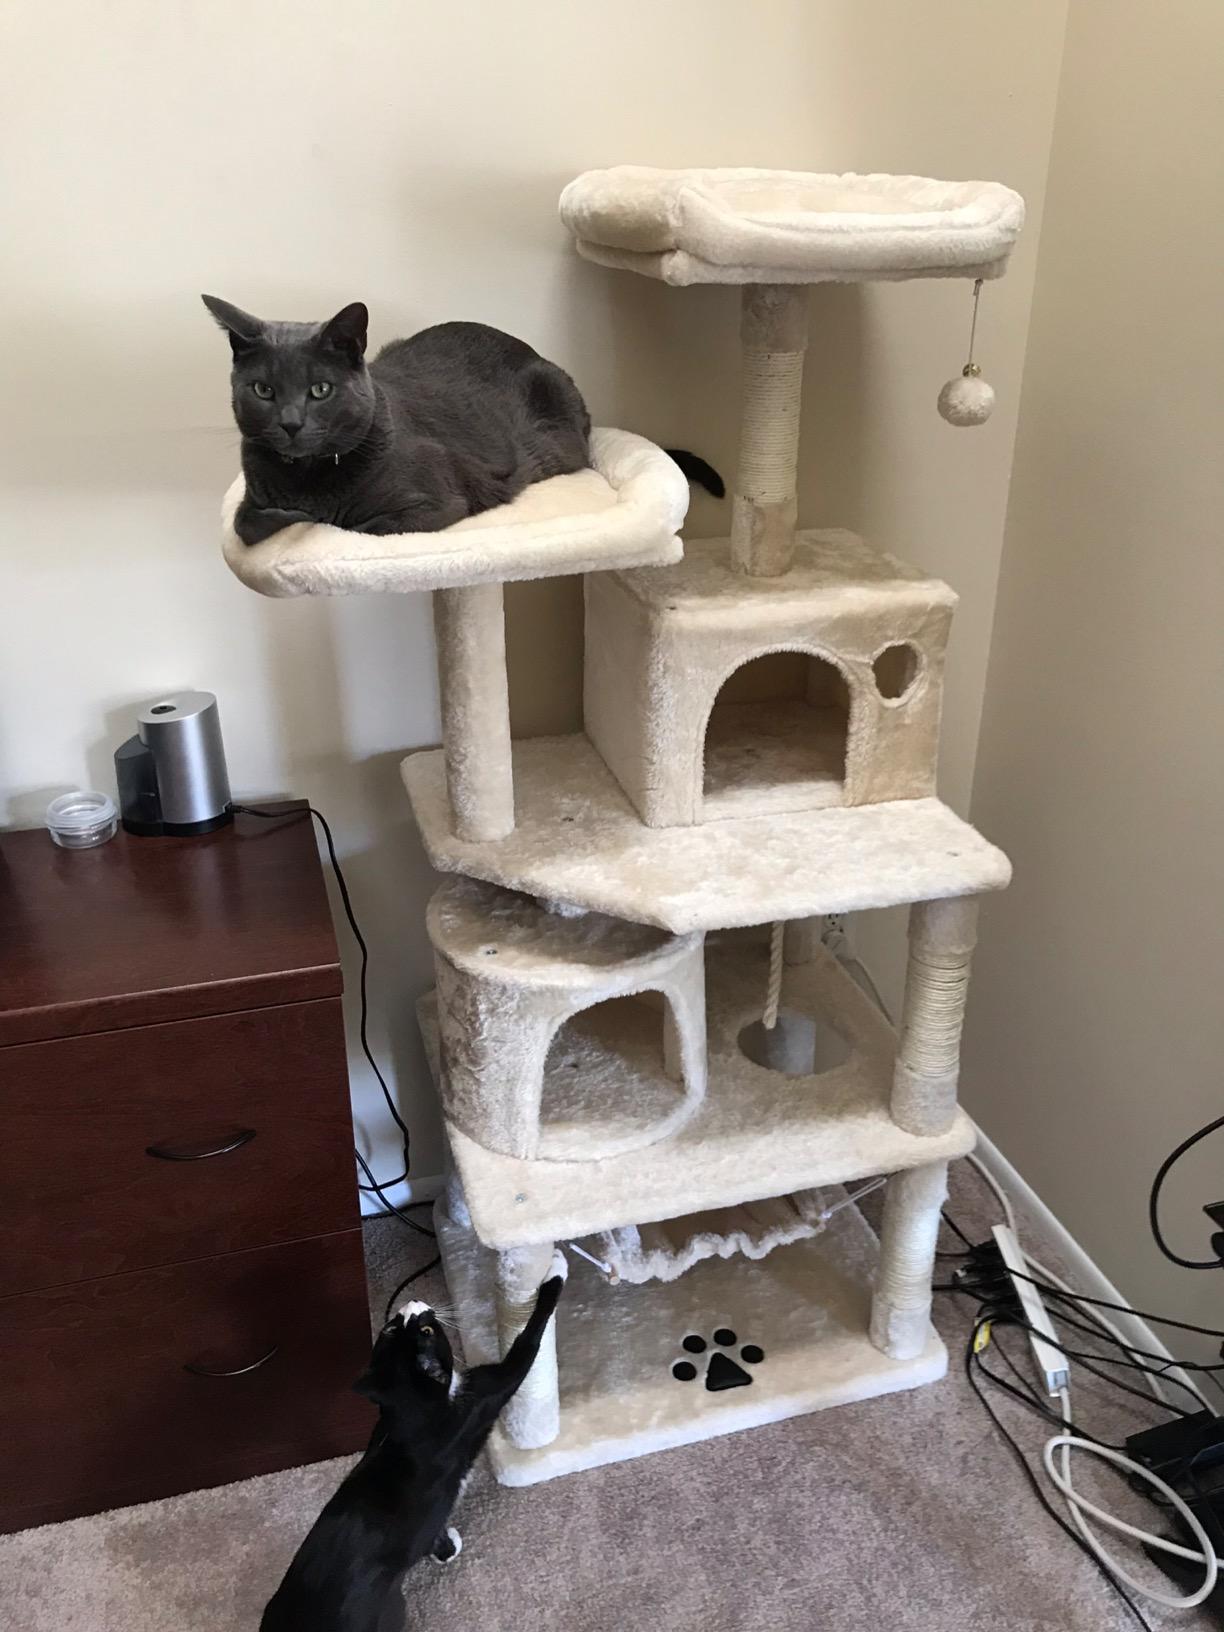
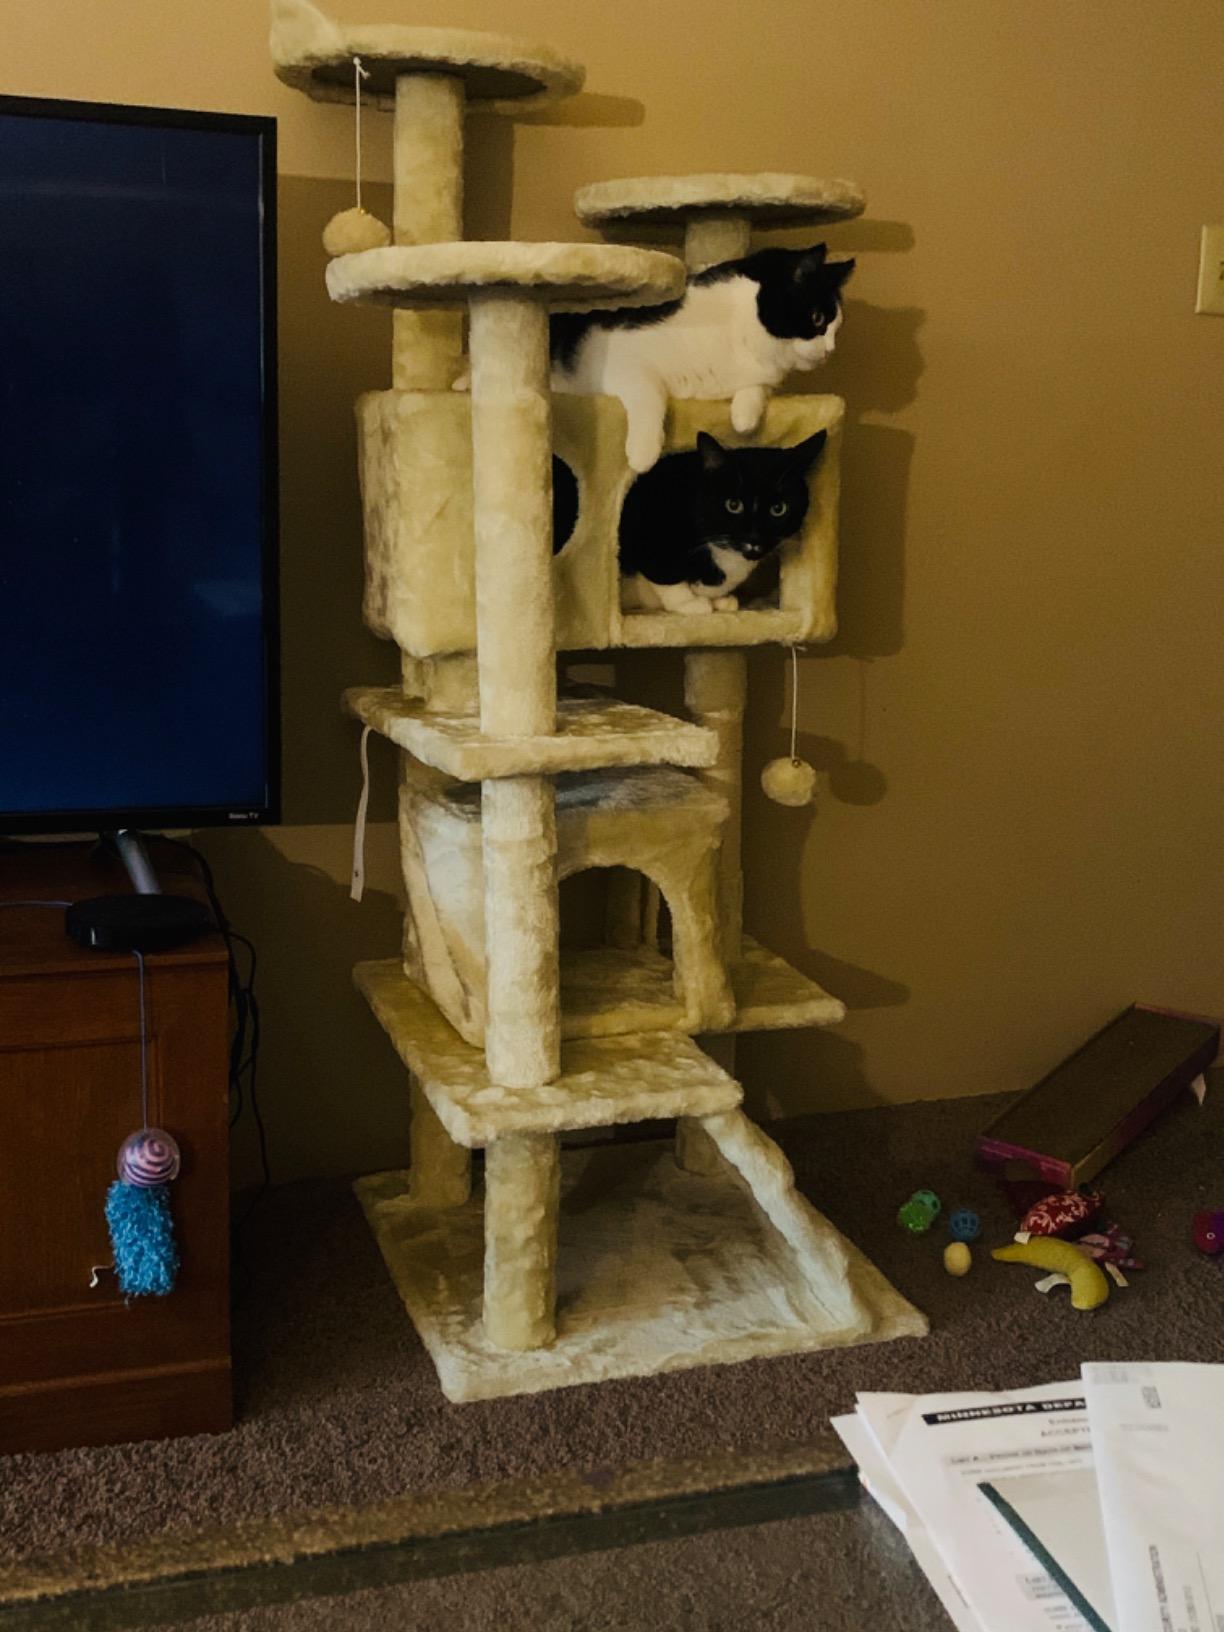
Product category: items_cat tree
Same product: no